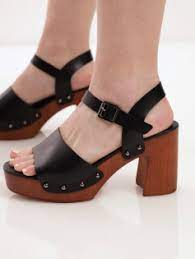
Label: Clog